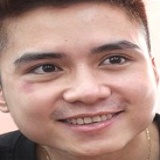
diễn viên Mạnh Quân